Norwegian campaign order of battle

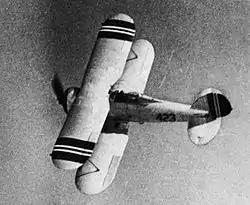
Norwegian Army Air Service Gloster Gladiator 423

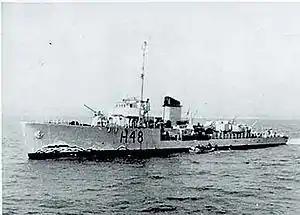
HNoMS Sleipner (H48)

At the time of the German invasion, the Norwegian Army was only partially mobilized, and thus only the following land units were immediately available to the Norwegians;